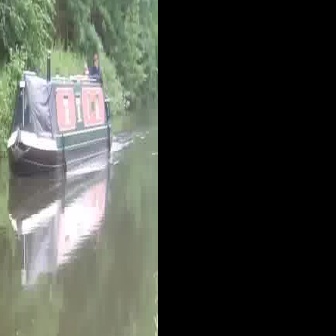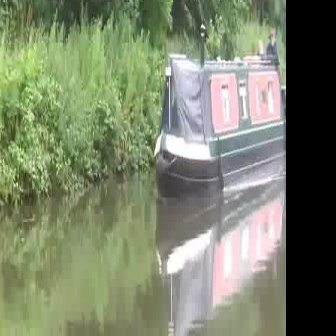
  Please identify the target specified by the bounding box [5,69,109,172] in the first image and locate it in the second image. Return the coordinates in [x_min,y_min,x_max,y_max] format.
Answer: [152,53,284,185]